The Shepherd King

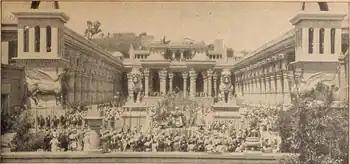
The Saul's palace set

Wright Lorimer and Arnold Reeves wrote a play based on the biblical story of David, titled "The Shepherd King ... a Romantic Drama in Four Acts and Five Scenes". It debuted on Broadway on April 5, 1904 at the Knickerbocker Theatre, where it ran for 27 engagements. The play was well-received by critics, especially the performance of Margaret Hayward as the Witch of Endor. Following this initial success, it was revived twice: at the New York Theatre for 48 performances beginning February 20, 1905; and for 32 performances at the Academy of Music beginning December 3, 1906. From 1908 to 1910, Lorimer contracted with theater producer William A. Brady to have the play staged at other venues in the United States and Canada; this relationship broke down and Lorimer sued Brady over the handling of the production and its proceeds. In December 1911, with the suit still pending, Lorimer committed suicide. Brady permitted all rights to "The Shepherd King" to pass to Lorimer's widow.